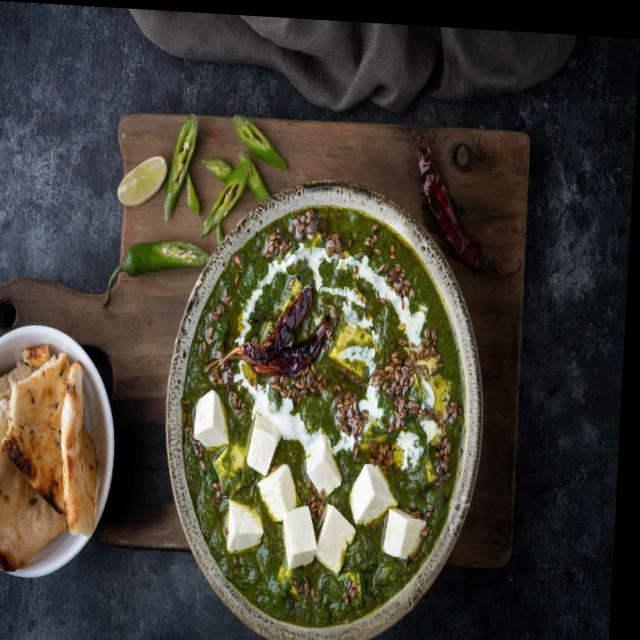
Dish: palak_paneer